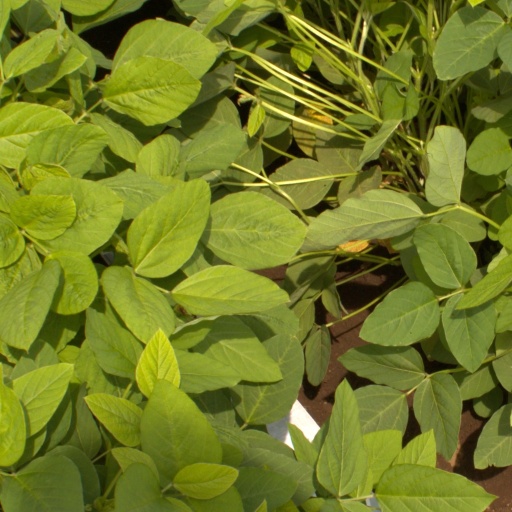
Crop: soybean